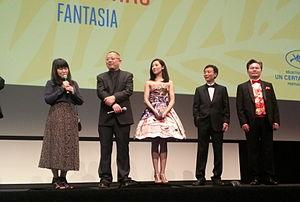
Présentation du film Fantasia au festival de Cannes (Sélection Un certain regard) en 2014. Wang Chao est le deuxième à partir de la gauche. L'actrice RenZi JIAN est au centre.